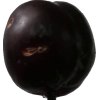
Label: plum